Star Garage

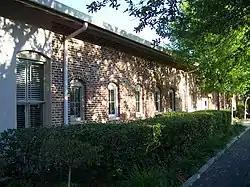

The Star Garage (also known as the Crawford and Davis Livery Stable or Poole-Gable Motors) is a U.S. historic building in Gainesville, Florida. It is located at 119 Southeast 1st Avenue. On December 17, 1985, it was added to the U.S. National Register of Historic Places.